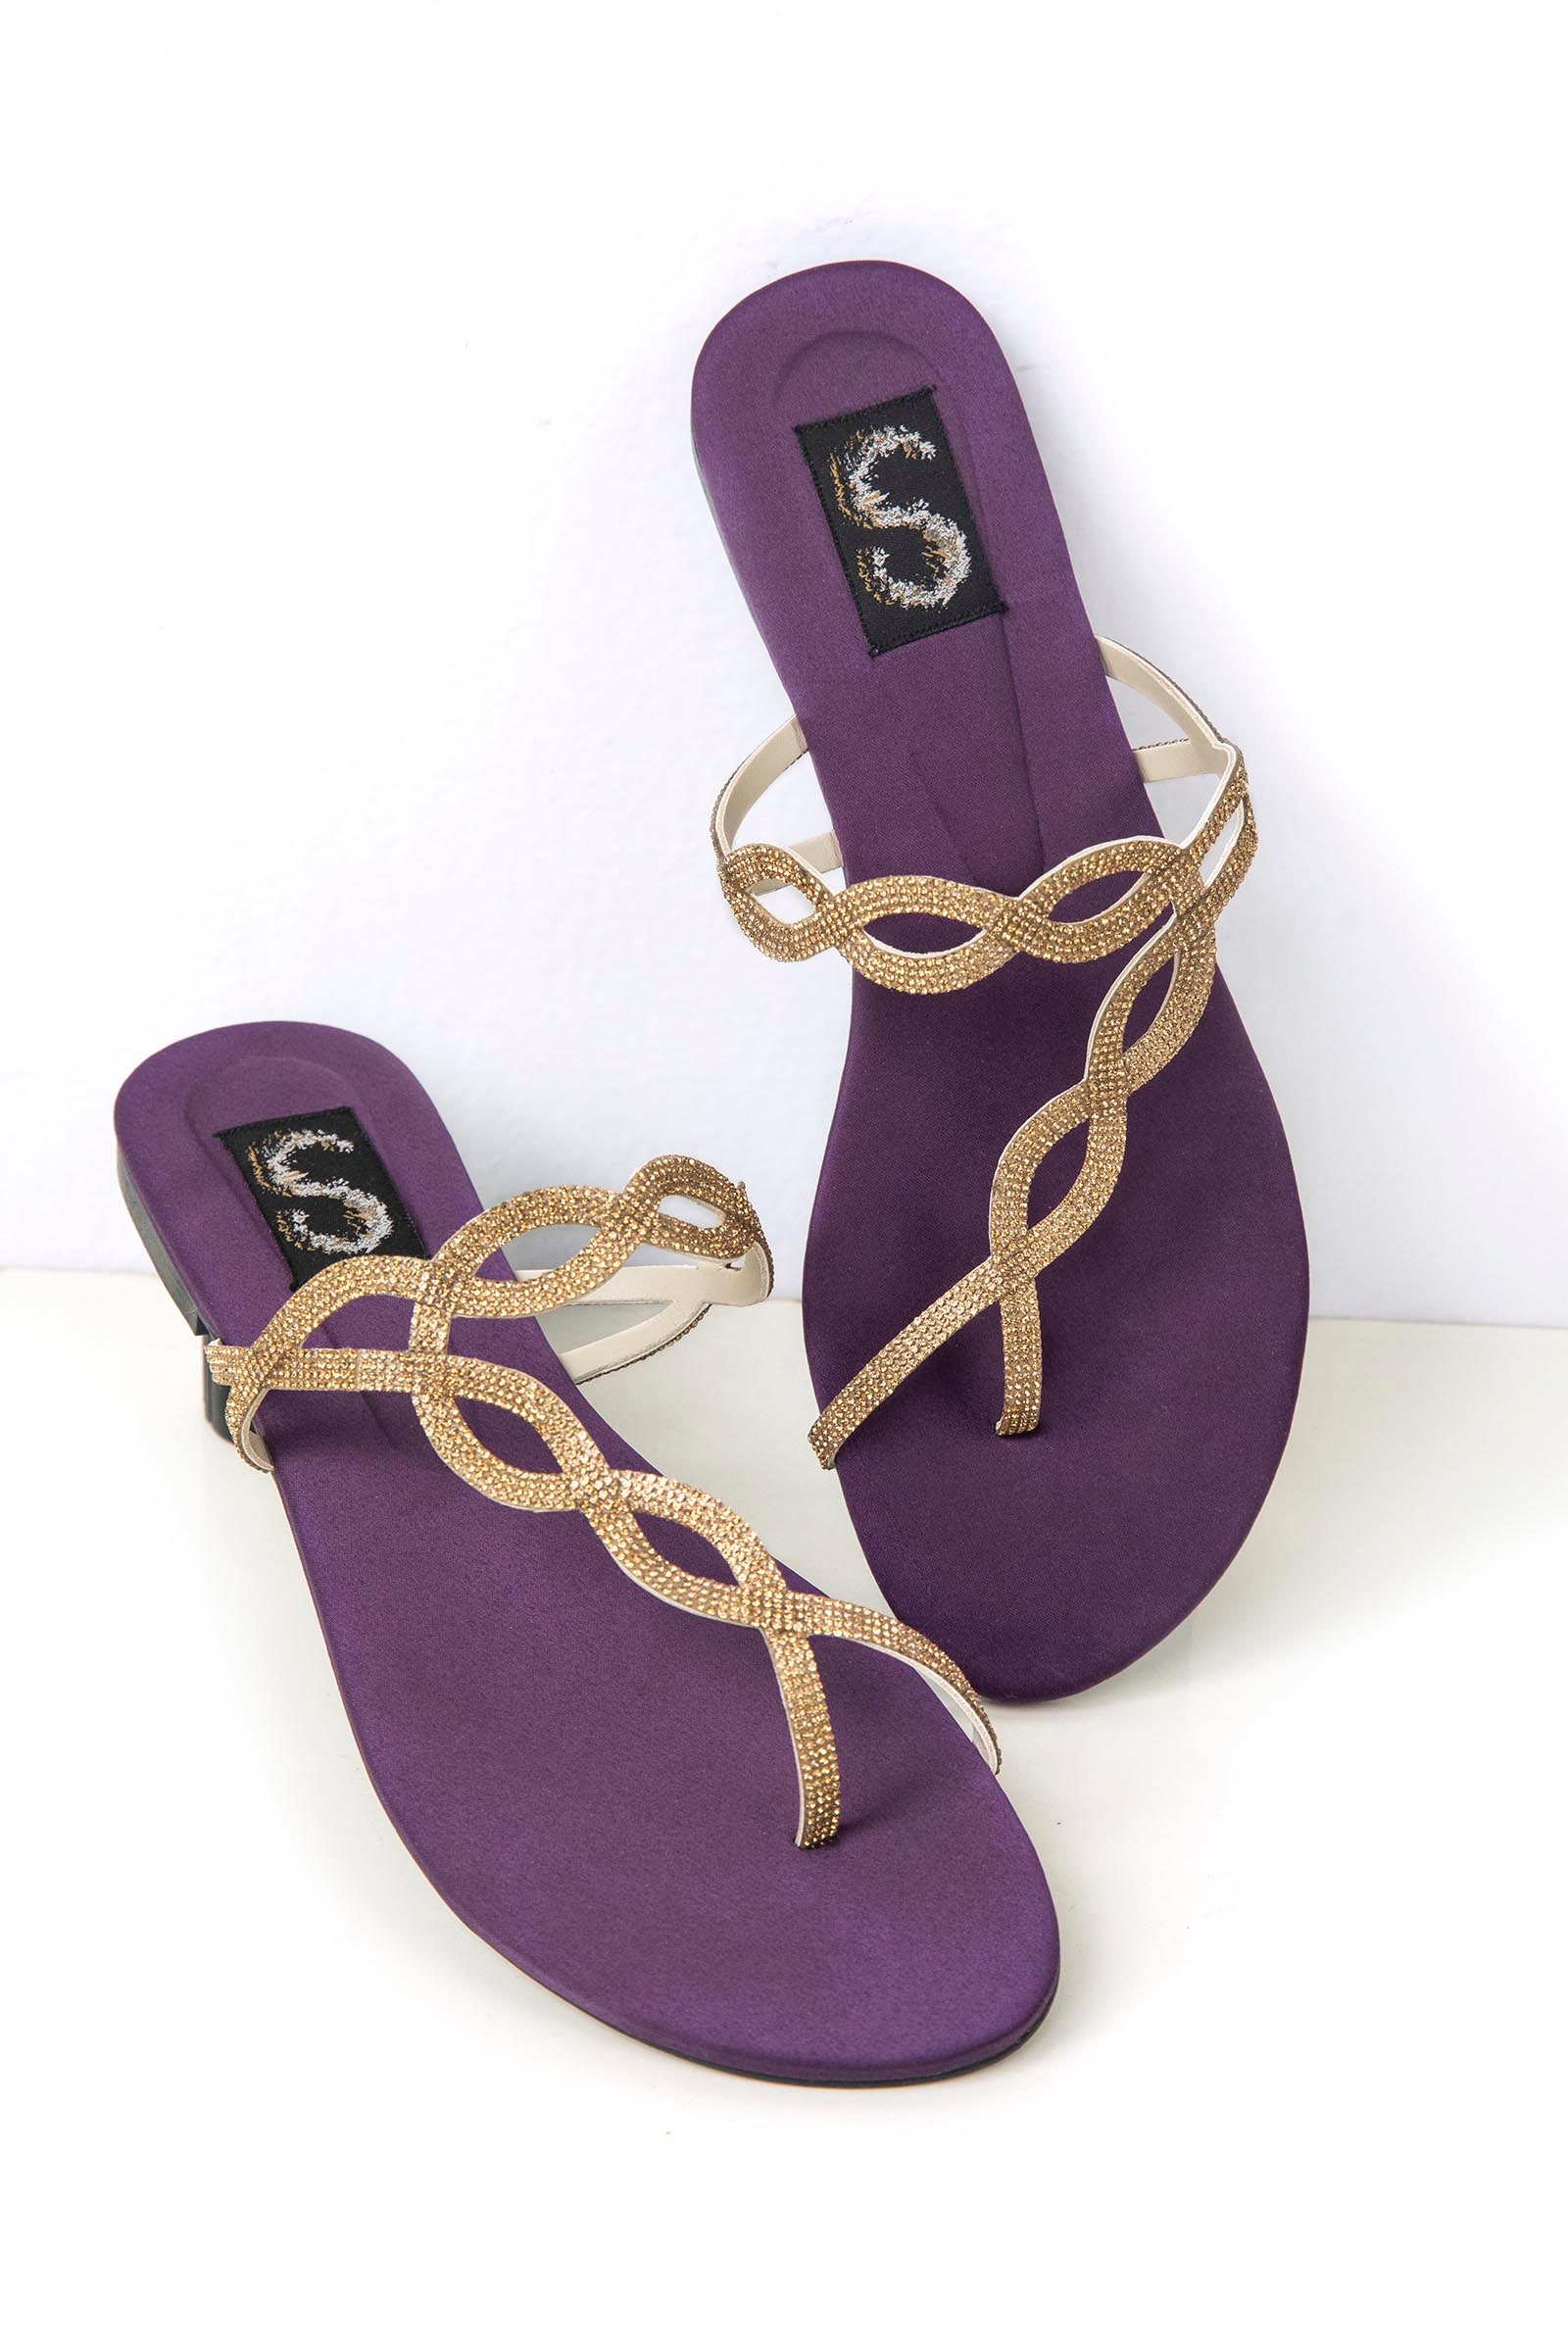
purple gold sara sandal